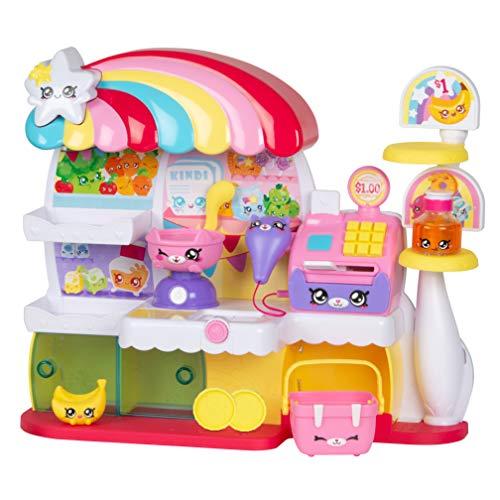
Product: Kindi Kids Kitty Petkin Supermarket
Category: Toys & Games | Dolls & Accessories
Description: Discover the kind fun Supermarket, with so many ways to play.
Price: $20.99
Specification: Product Dimensions:         15.2 x 5.2 x 12.4 inches ; 2.17 pounds    |Shipping Weight: 3.6 pounds (View shipping rates and policies)|ASIN: B07NSX16D4|Item model number: 50003|    #302    in Dolls & Accessories    |    #2726    in Pre-Kindergarten Toys